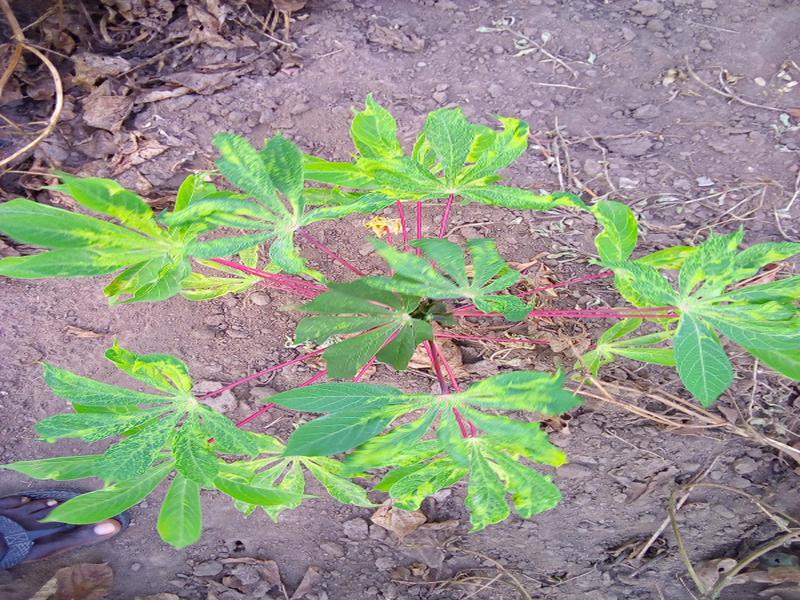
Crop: cassava
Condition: mosaic_disease